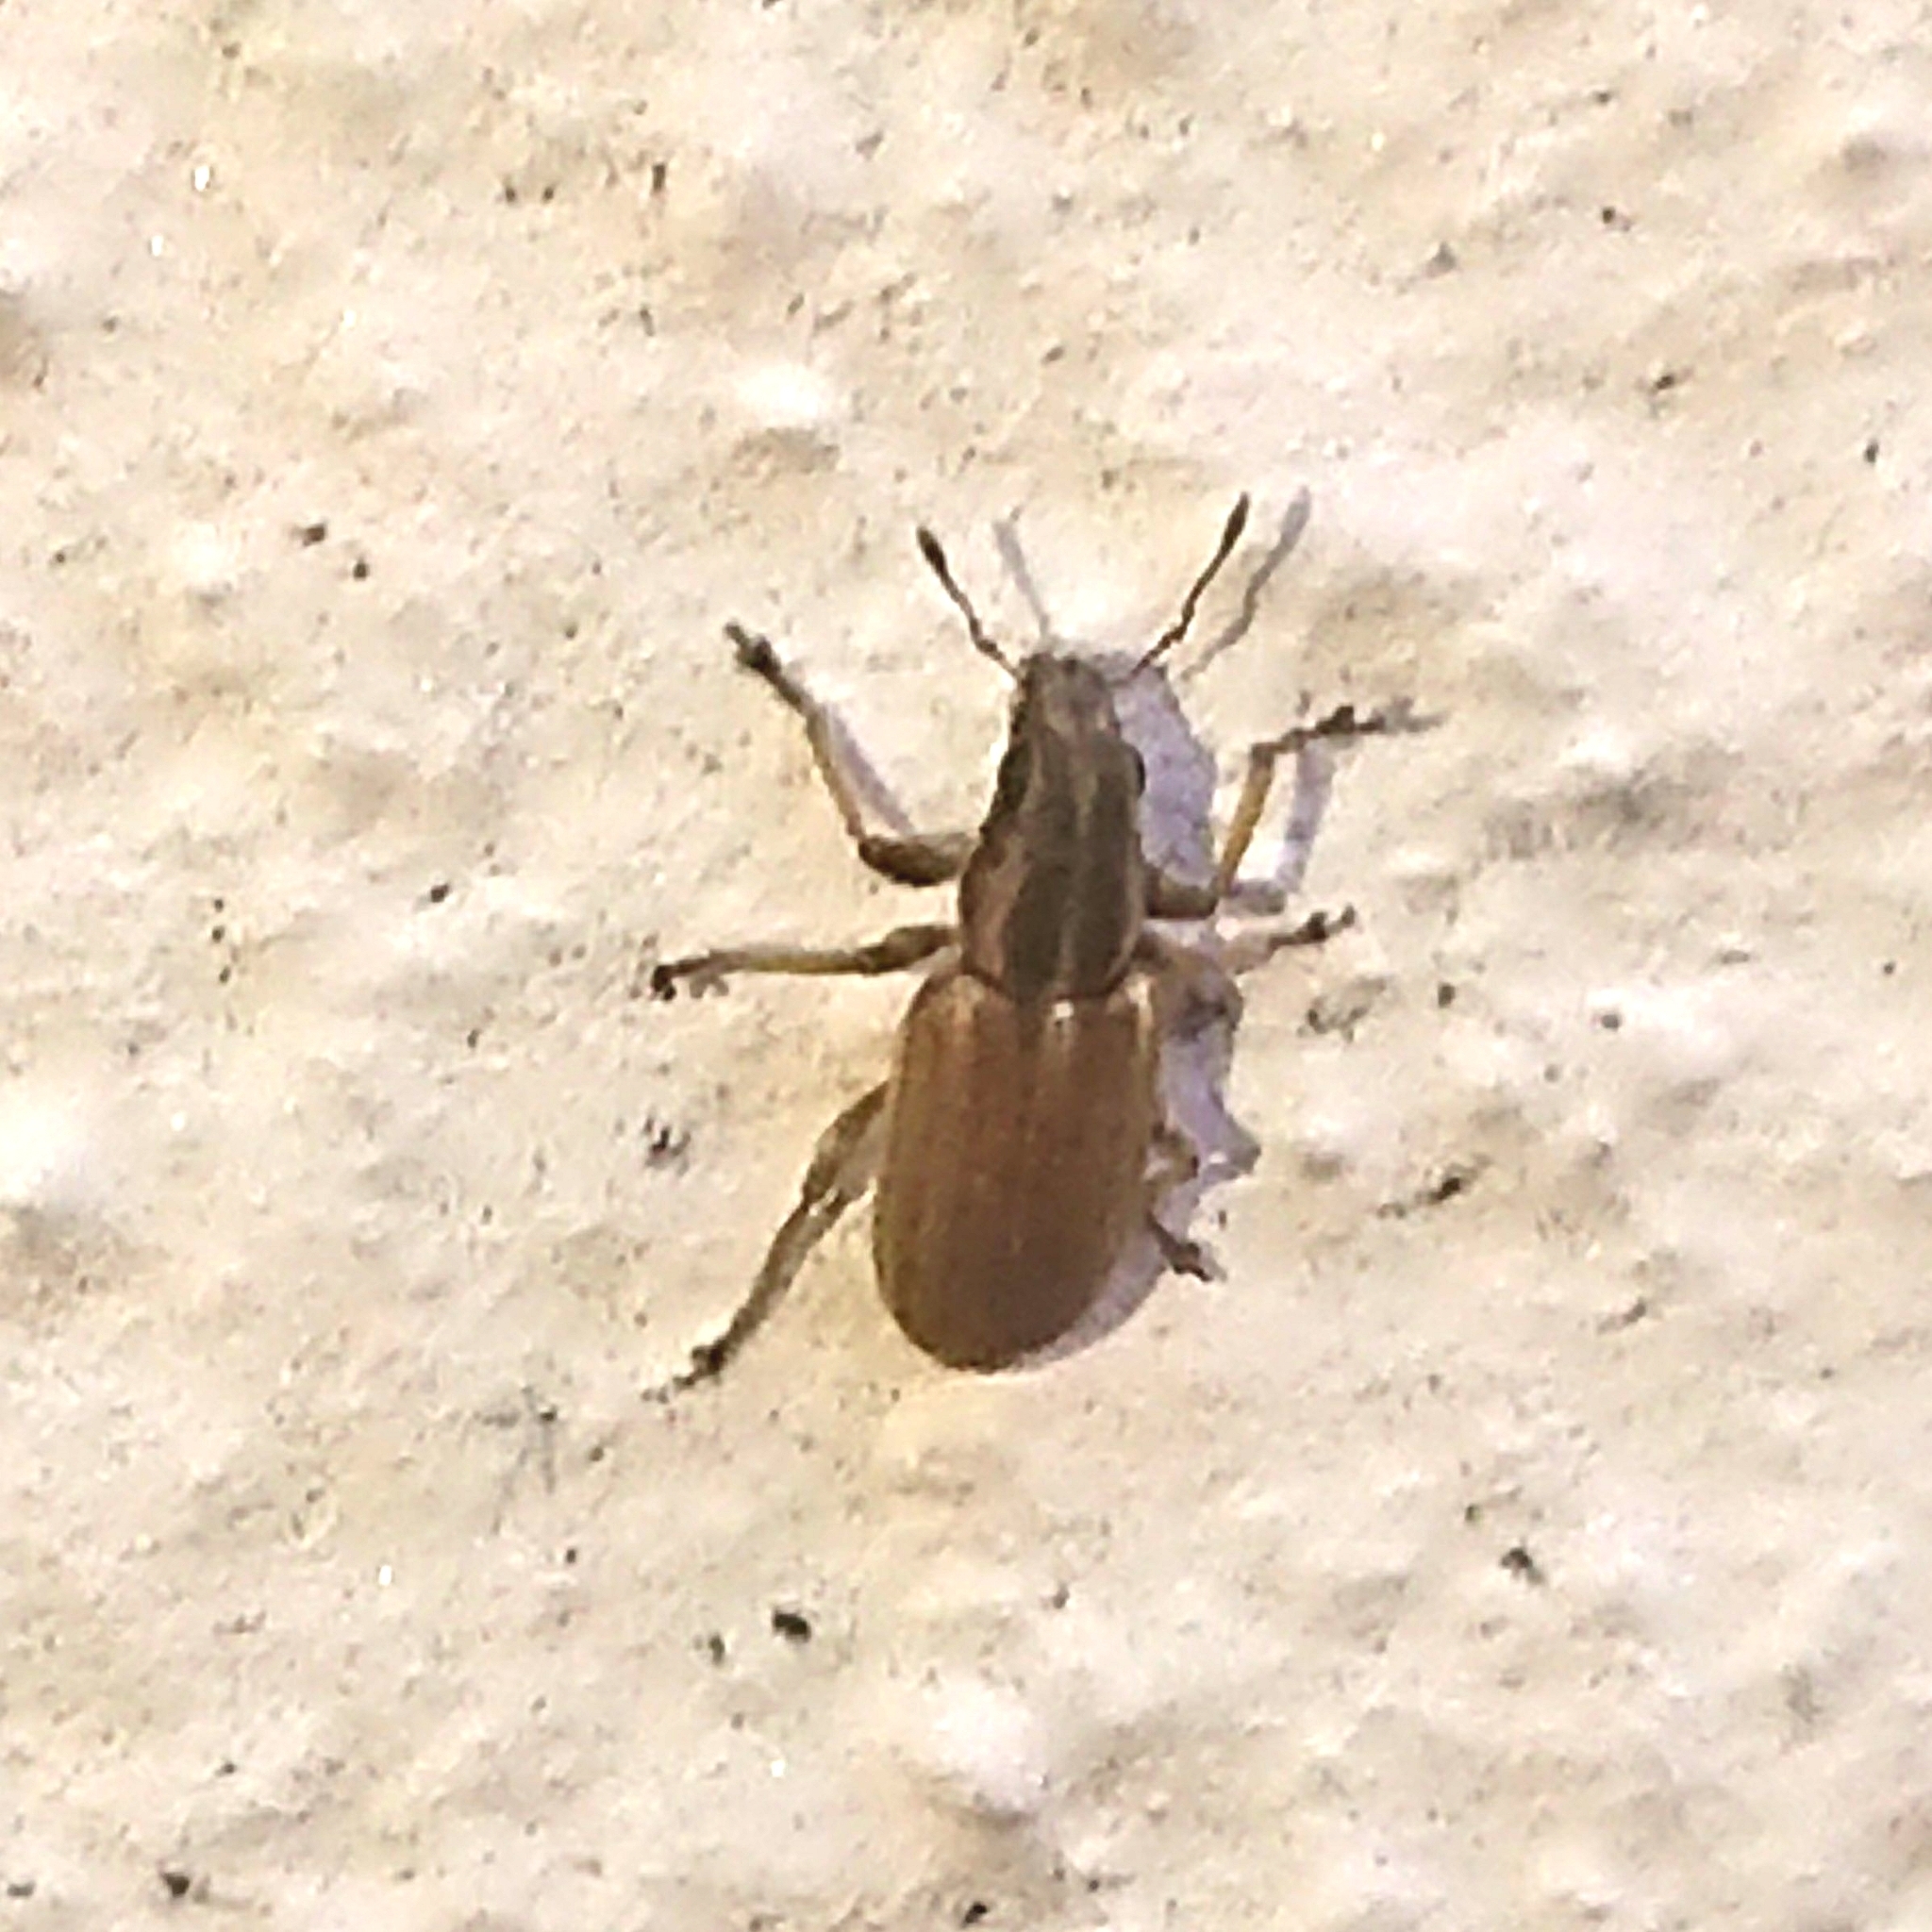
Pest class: pea_leaf_weevil